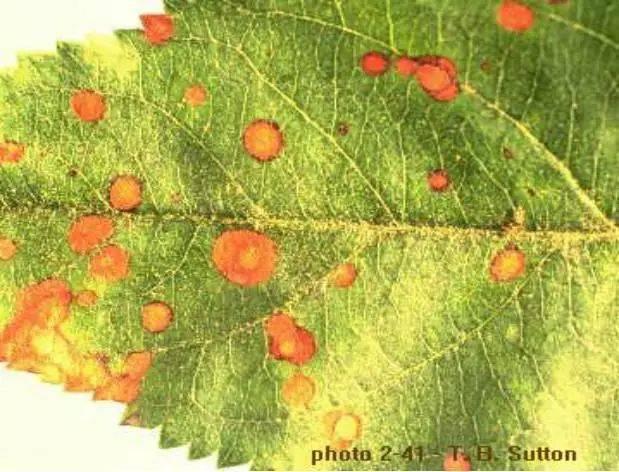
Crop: blueberry
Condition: rust